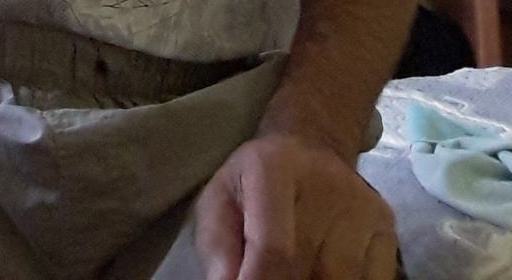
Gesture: no_gesture